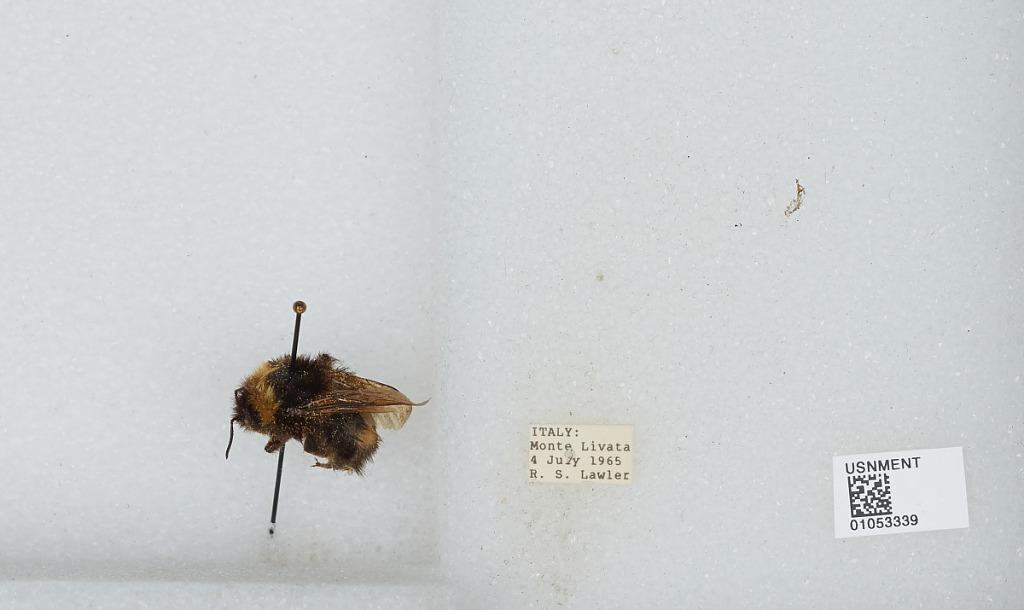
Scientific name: Bombus sp.
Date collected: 1965-7-4
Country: Italy
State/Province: Latium
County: Rome
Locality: Monte Livata